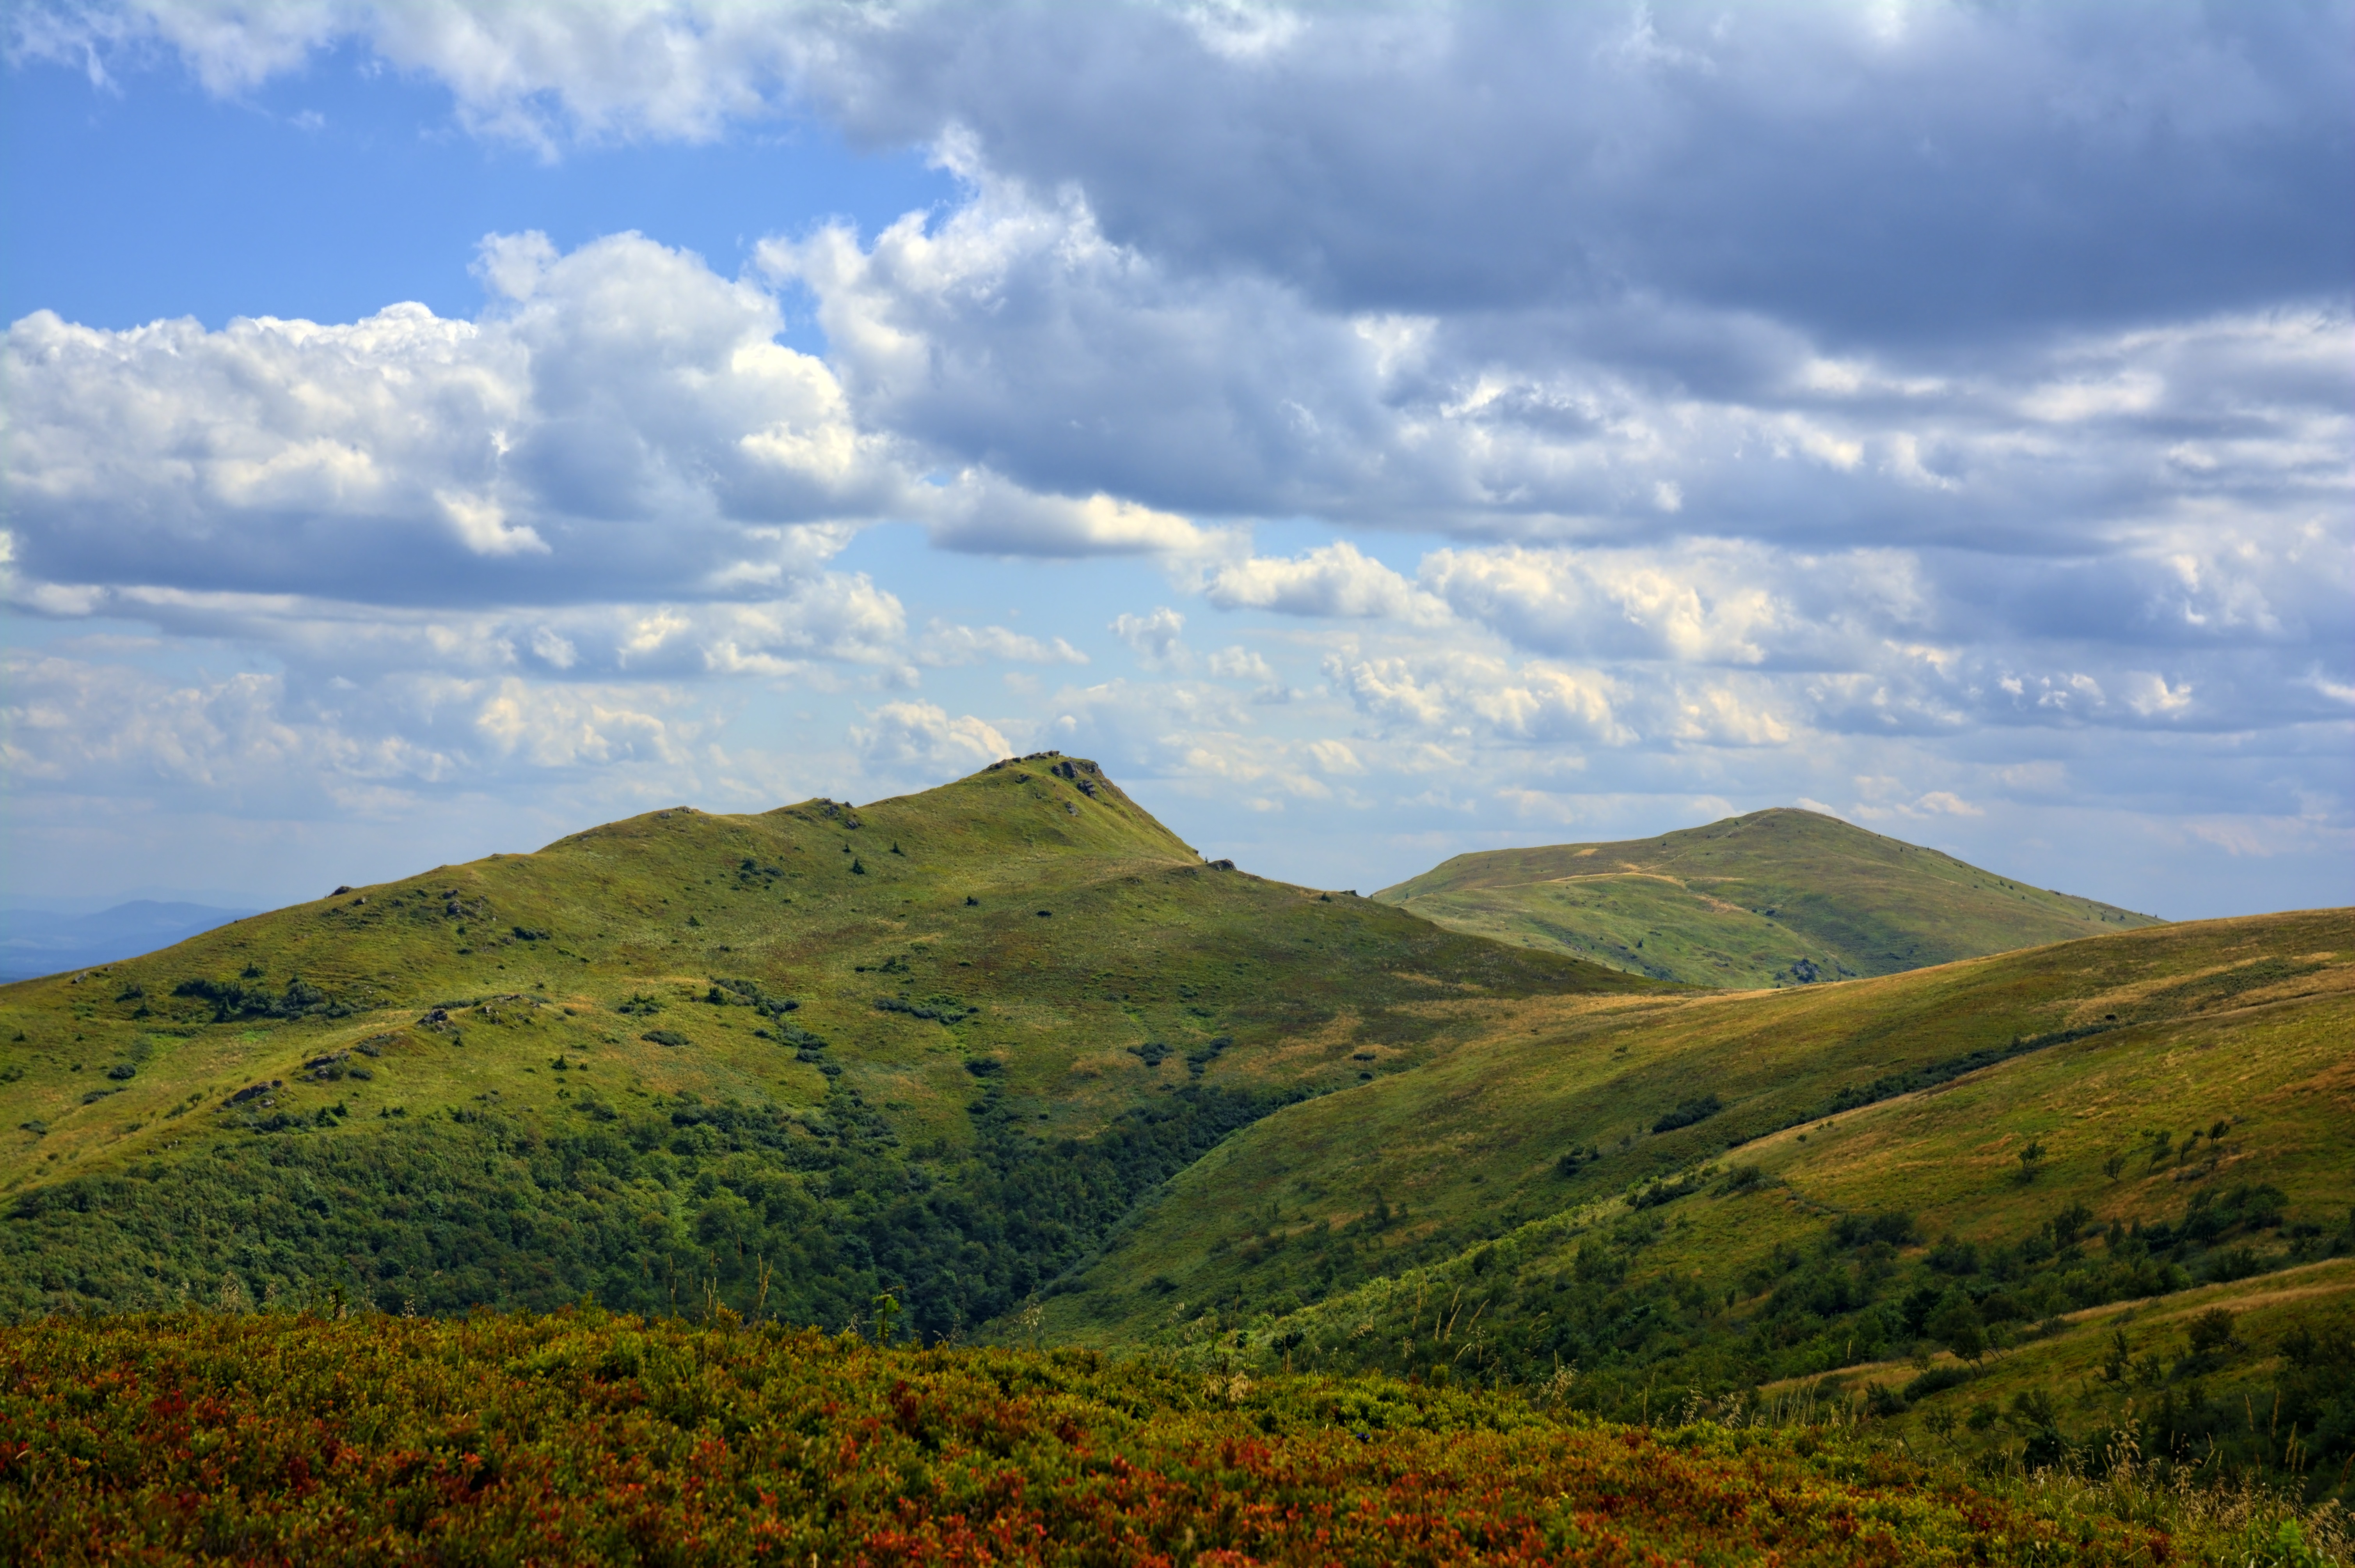
landscape, tree, nature, forest, grass, horizon, wilderness, mountain, cloud, sky, trail, meadow, hill, view, valley, mountain range, panorama, travel, green, autumn, holiday, blue, tourism, highland, ridge, plain, blue sky, top view, sunny, colors, holidays, mountains, grassland, poland, plateau, fell, habitat, loch, time of year, ecosystem, tops, the silence, peace of mind, rural area, landform, bieszczady, the horizon, beech berdo, tarnica, geographical feature, atmospheric phenomenon, mountainous landforms